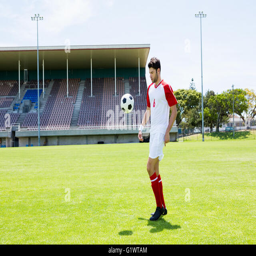
football player juggling the football with his feet